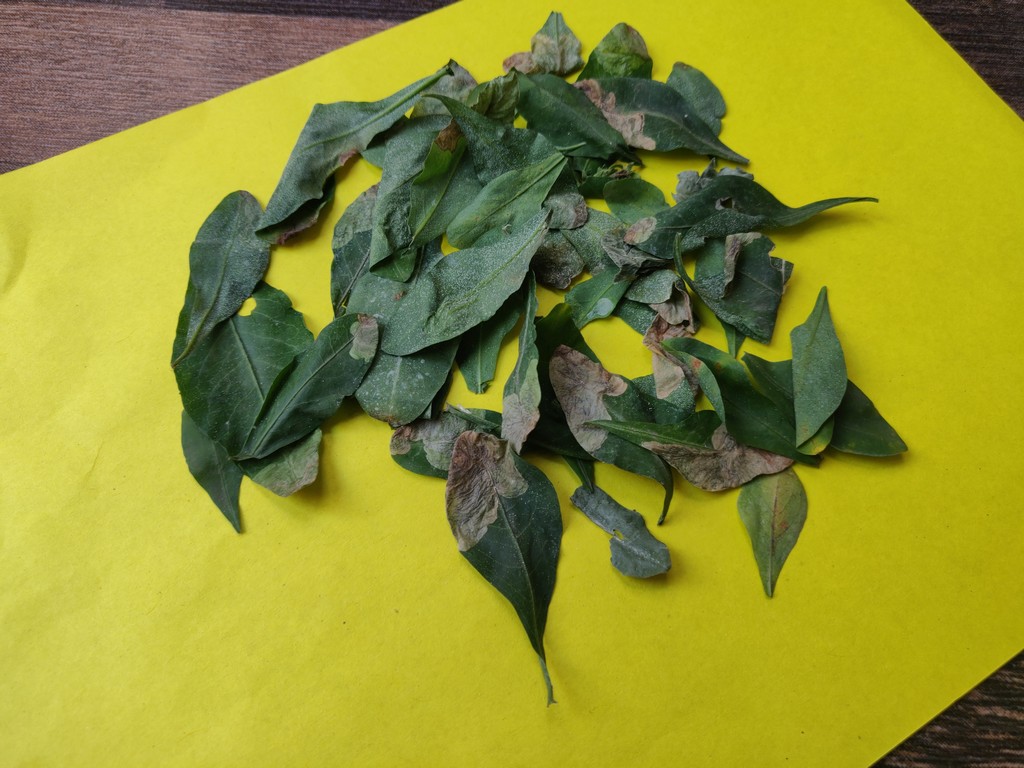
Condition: Unhealthy
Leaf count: multiple
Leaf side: unknown